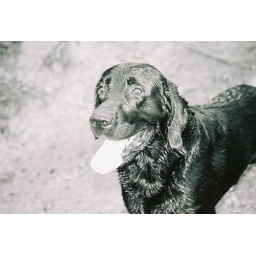
This dog was at the location in Muncie - running and jumping into the water.